State of Westmoreland

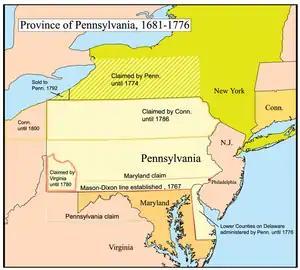
A map of Pennsylvania and the competing land claims.

The State of Westmoreland was a proposed self-proclaimed state that would have seceded from Pennsylvania in 1784, after the Congress of the Confederation had ruled that the territory belonged to Pennsylvania rather than Connecticut.